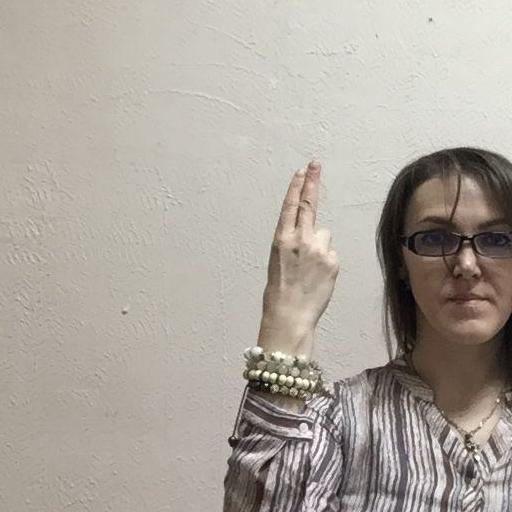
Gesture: two_up_inverted